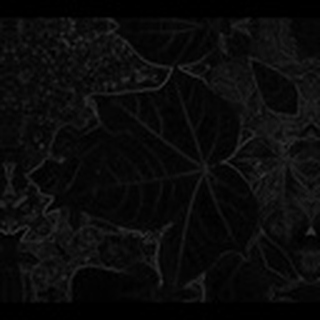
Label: healthy_cotton